Starpath Supercharger

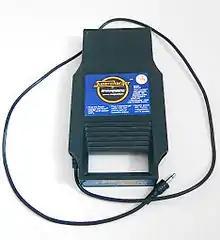
The Starpath Supercharger by itself. The device has a unique shape.

The Supercharger is compatible with Atari 2600, Atari 2600 Jr., and the Sears Video Arcade consoles.